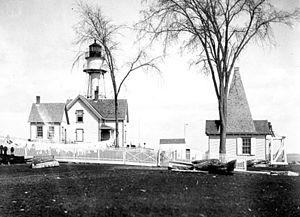
Le phare de Throgs Neck est un phare actif situé dans le quartier de Troggs Neck, dans l'arrondissement du Bronx.